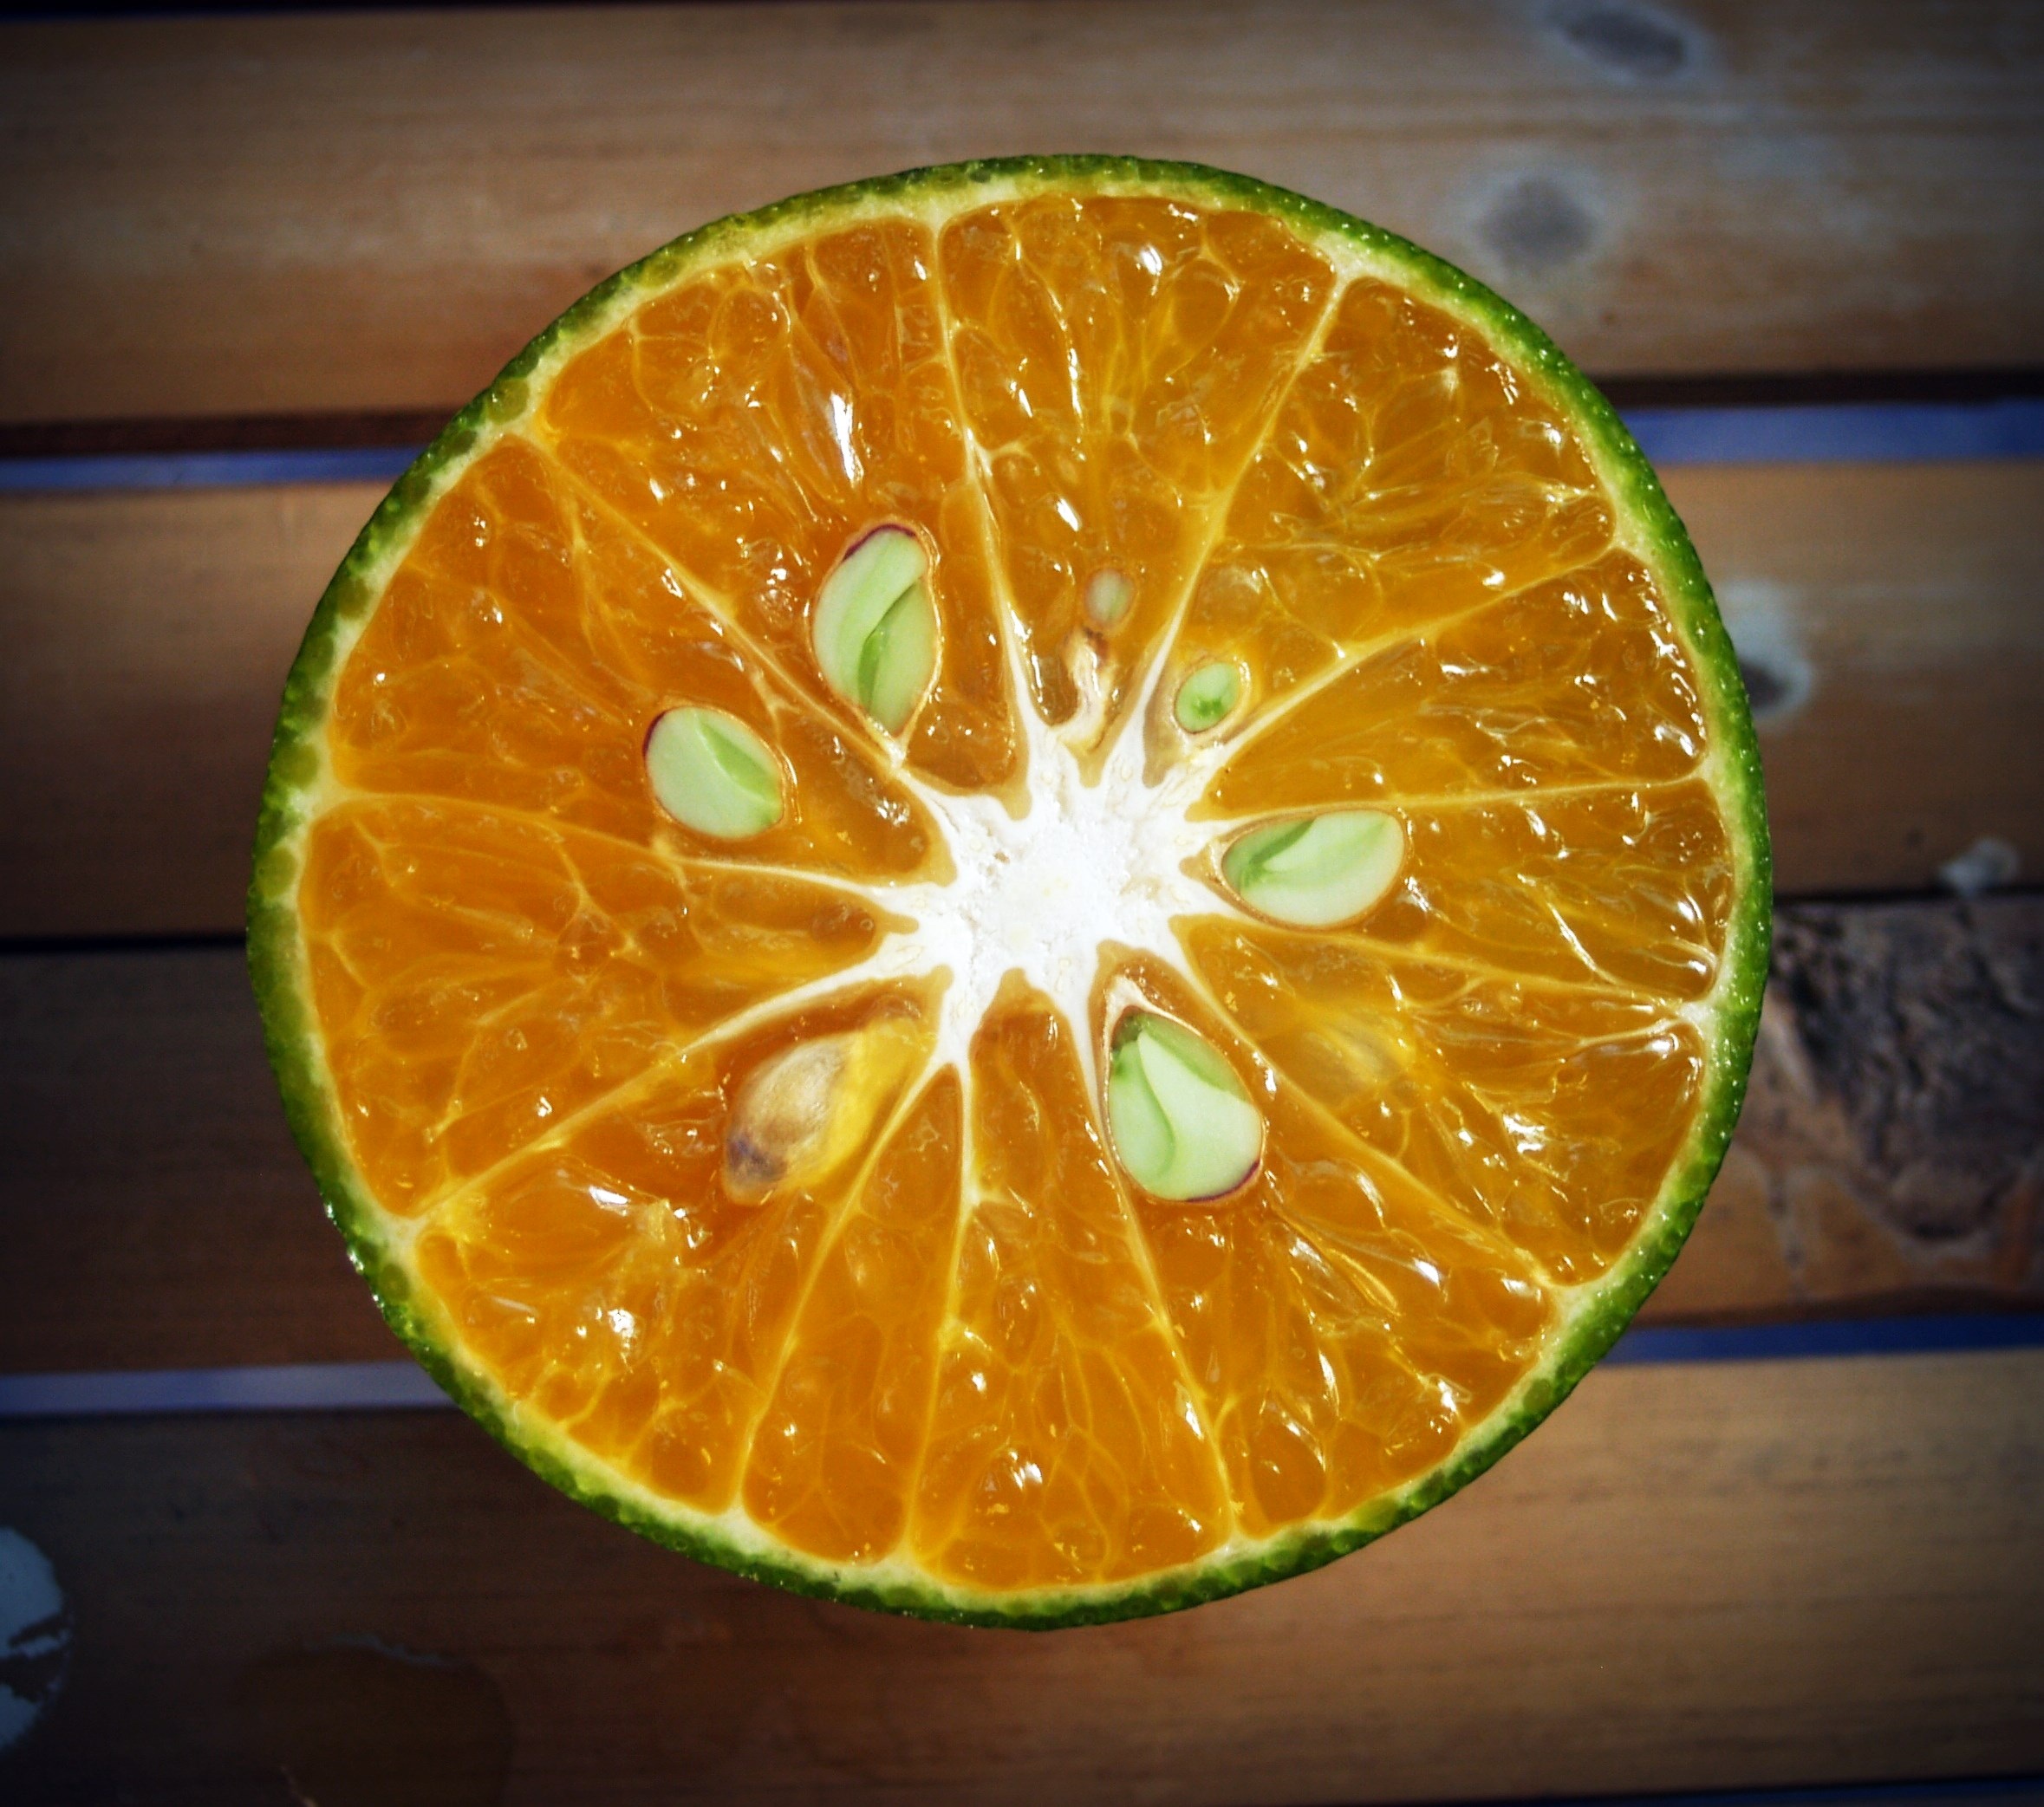
plant, white, fruit, isolated, orange, food, produce, macro, fresh, agriculture, juicy, slice, health, juice, vitamin, tangerine, clementine, edible, citron, organic, citrus, sour, flowering plant, bitter orange, mandarin orange, land plant, tangelo